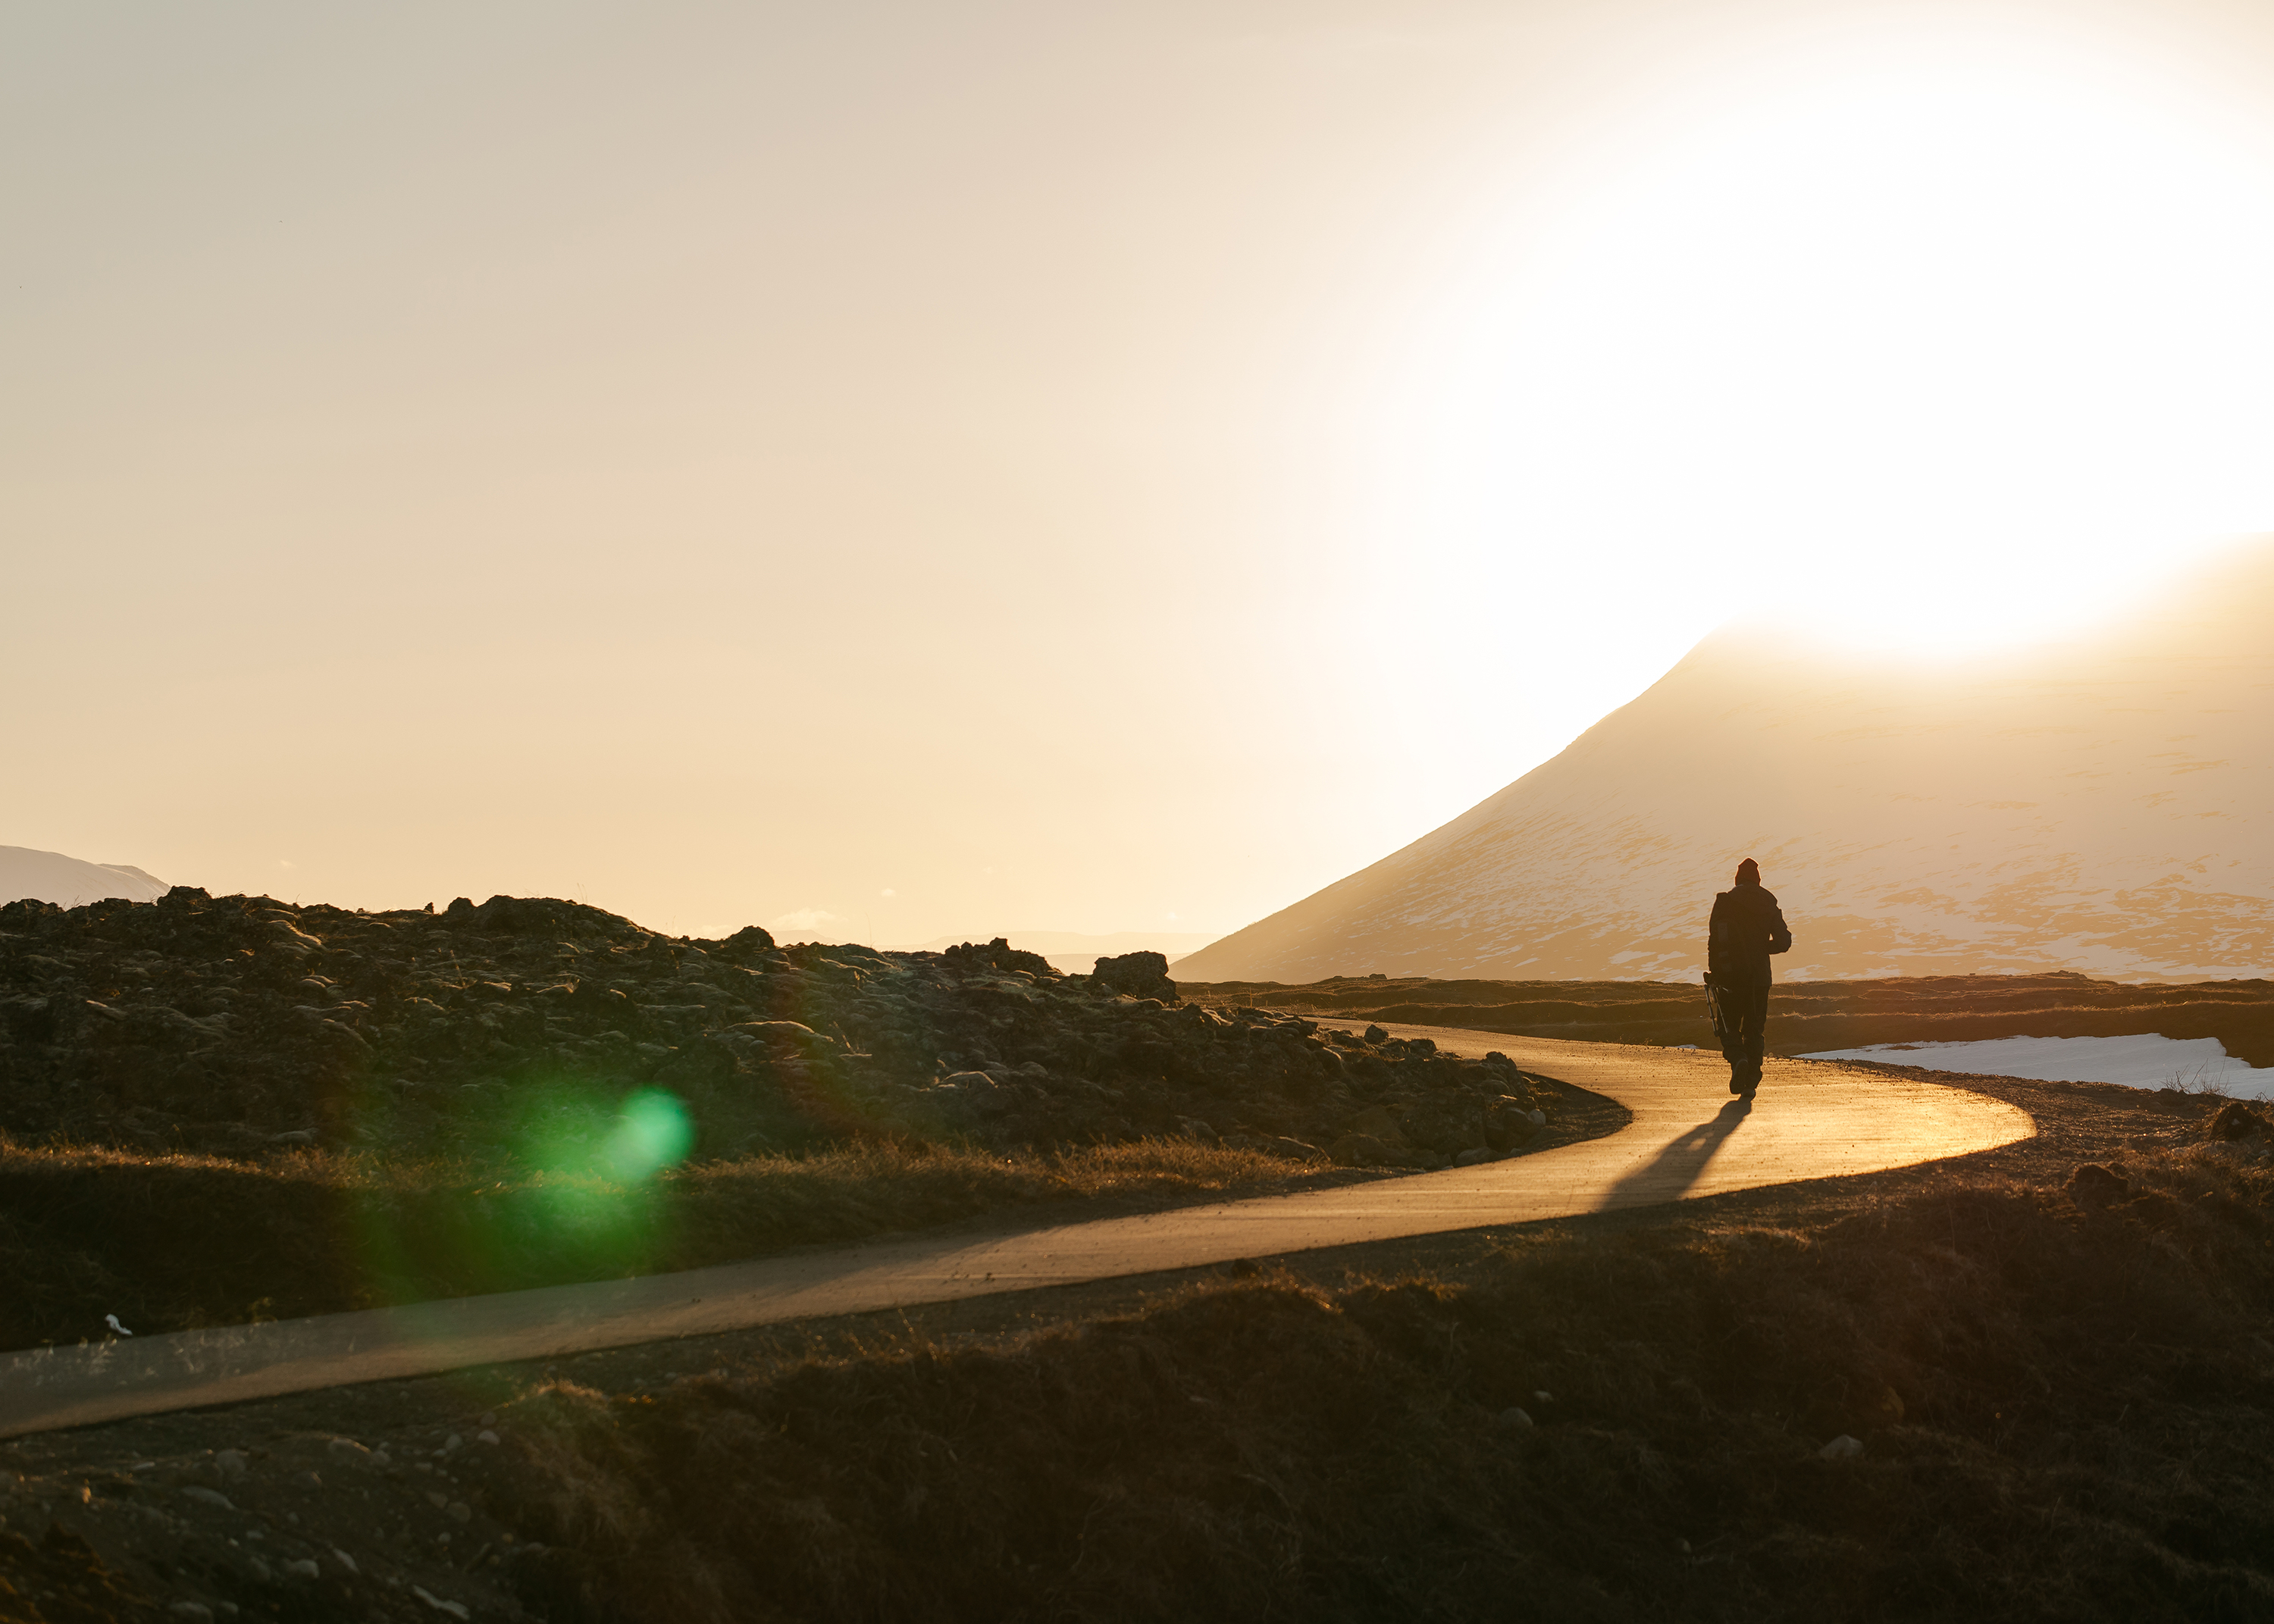
beach, landscape, sea, coast, nature, sand, ocean, horizon, mountain, light, sun, sunrise, sunset, sunlight, morning, hill, wave, dawn, dusk, evening, reflection, atmospheric phenomenon